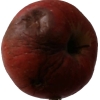
Label: Apple 17